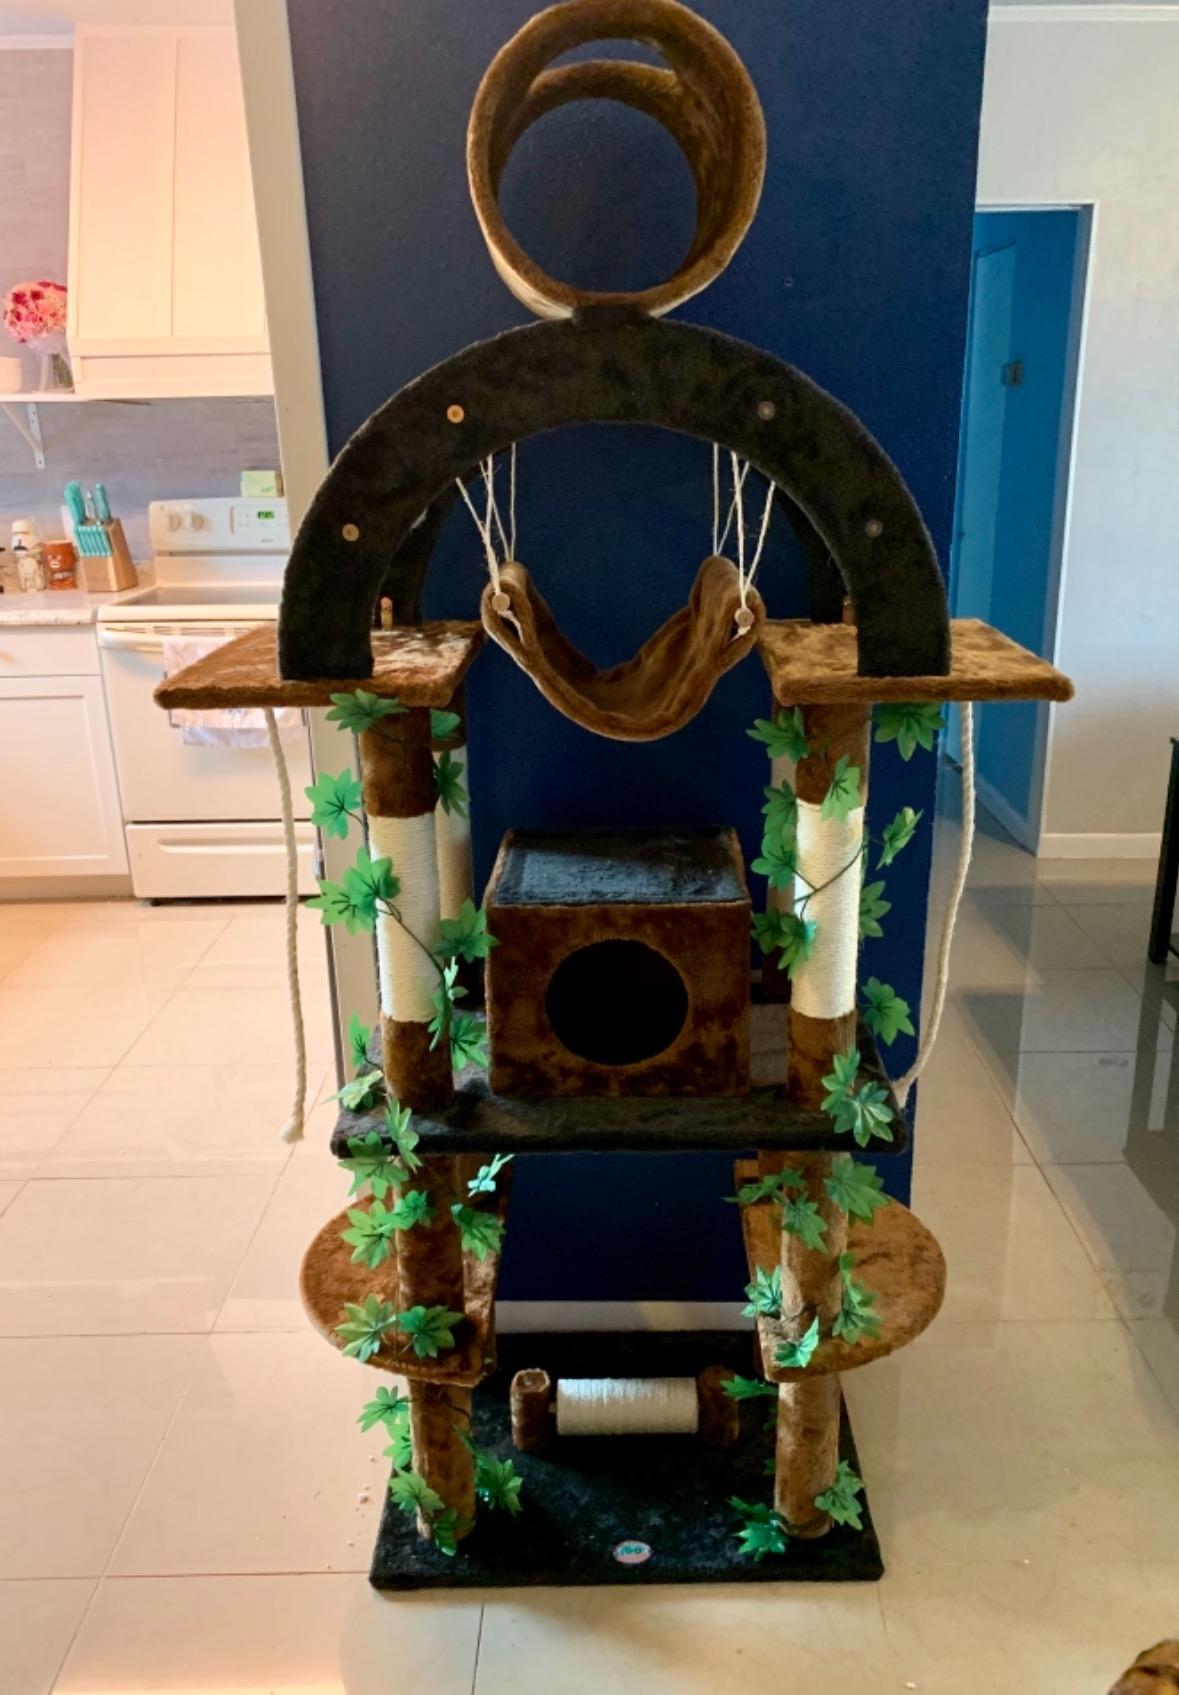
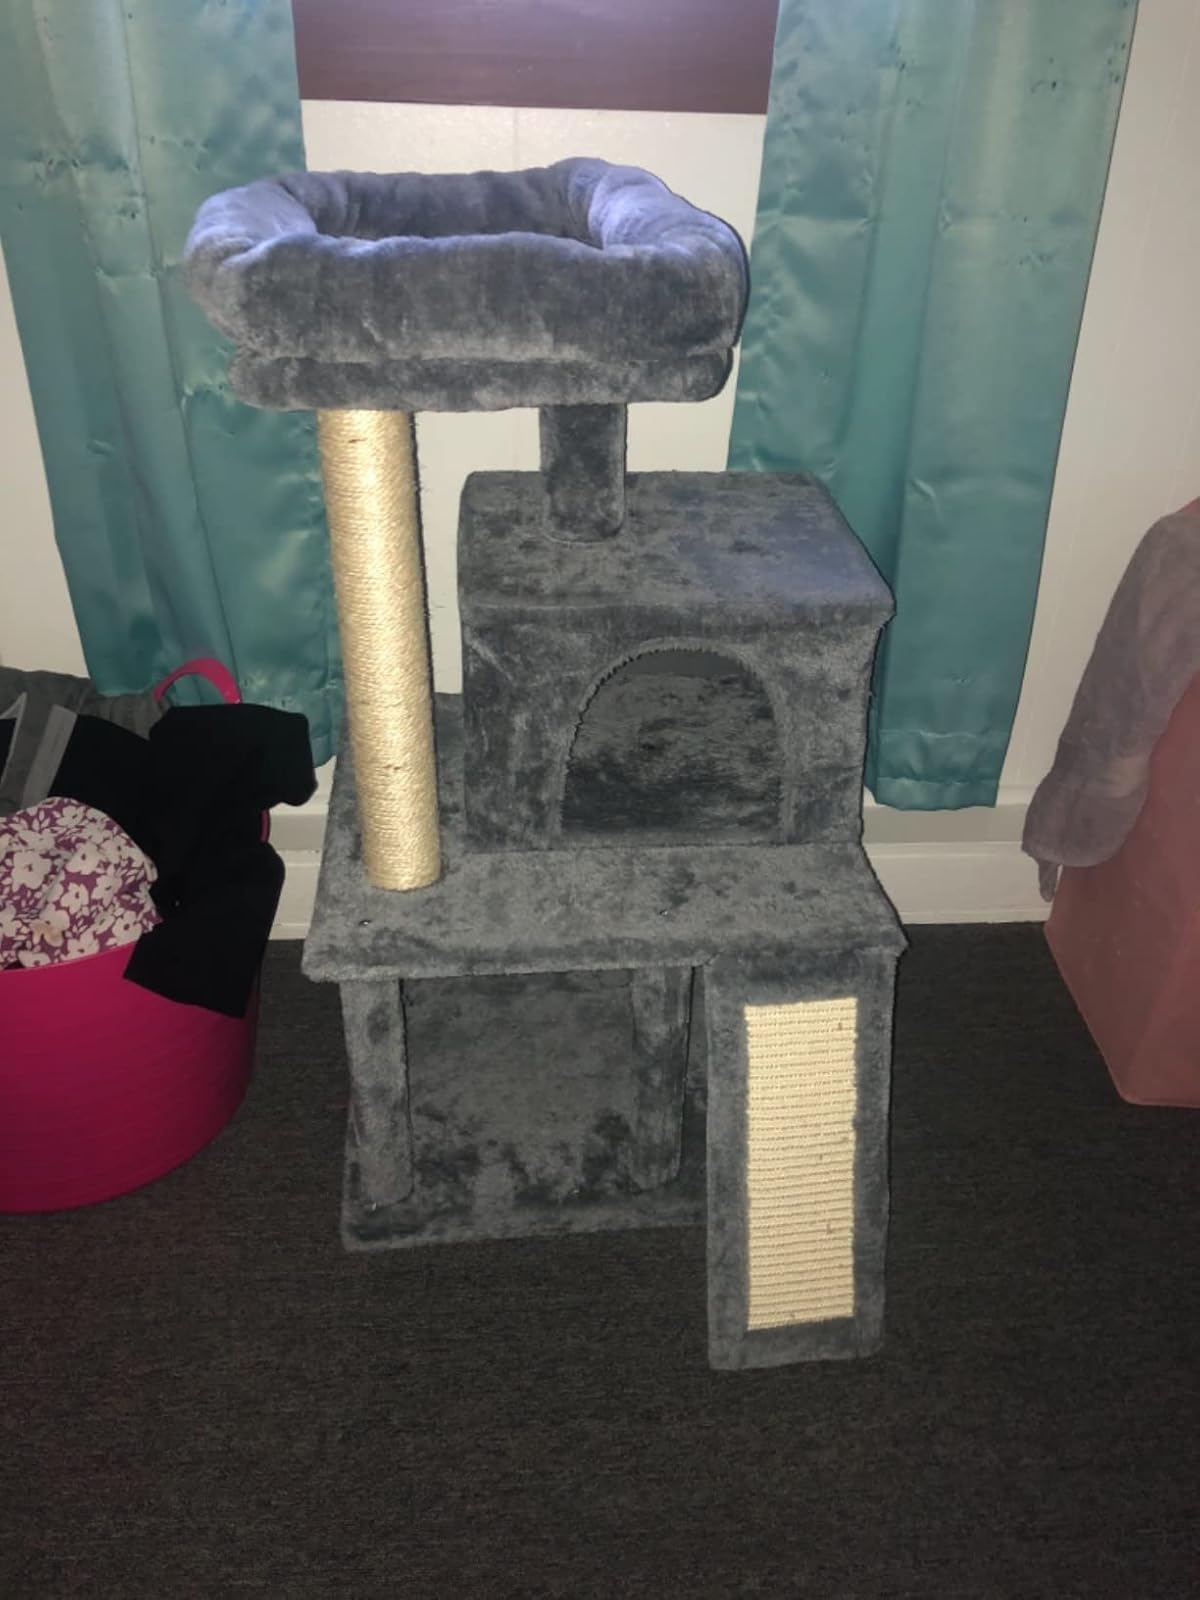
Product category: items_cat tree
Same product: no